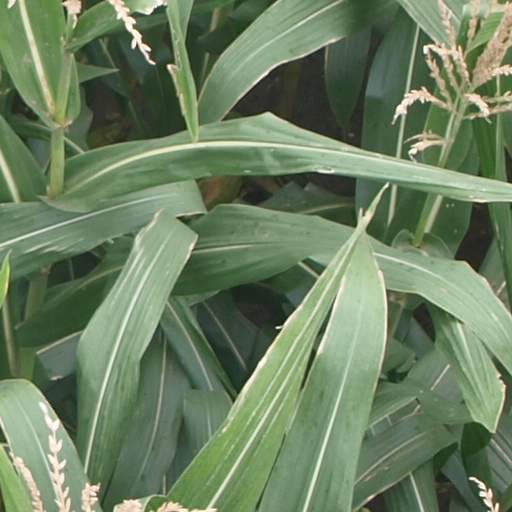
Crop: maize; corn